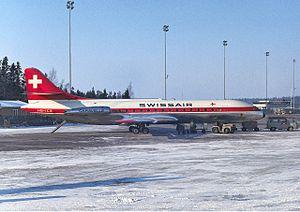
Swissair était la compagnie aérienne nationale suisse. Elle a été fondée en 1931 par Balz Zimmermann et par le pionnier de l’aviation Walter Mittelholzer. SAirGroup fait faillite le 2 octobre 2001 et cesse son activité en mars 2002. La compagnie arborait la croix suisse comme marque distinctive.